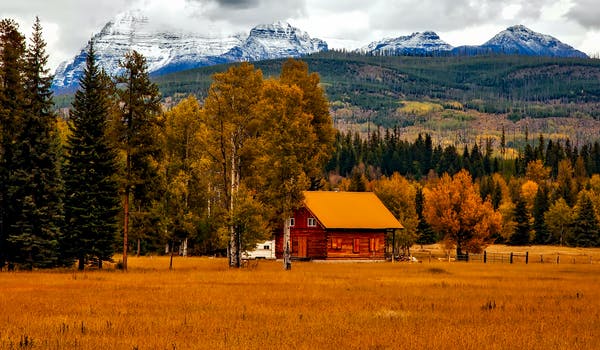
Label: No Watermark